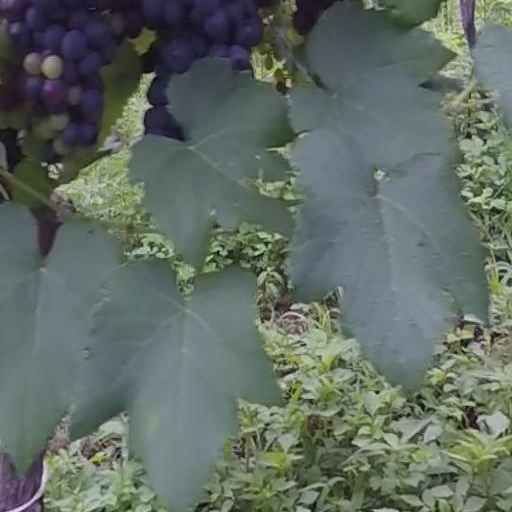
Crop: grape